USS Sangamon (CVE-26)

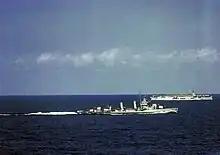
"Sangamon" and in the Atlantic, 1942.

In early 1942, she was designated for conversion to an auxiliary aircraft carrier. On 11 February, she arrived in Hampton Roads. Three days later, she was reclassified AVG-26; and on 25 February, she was decommissioned and conversion was begun at the Norfolk Navy Yard.